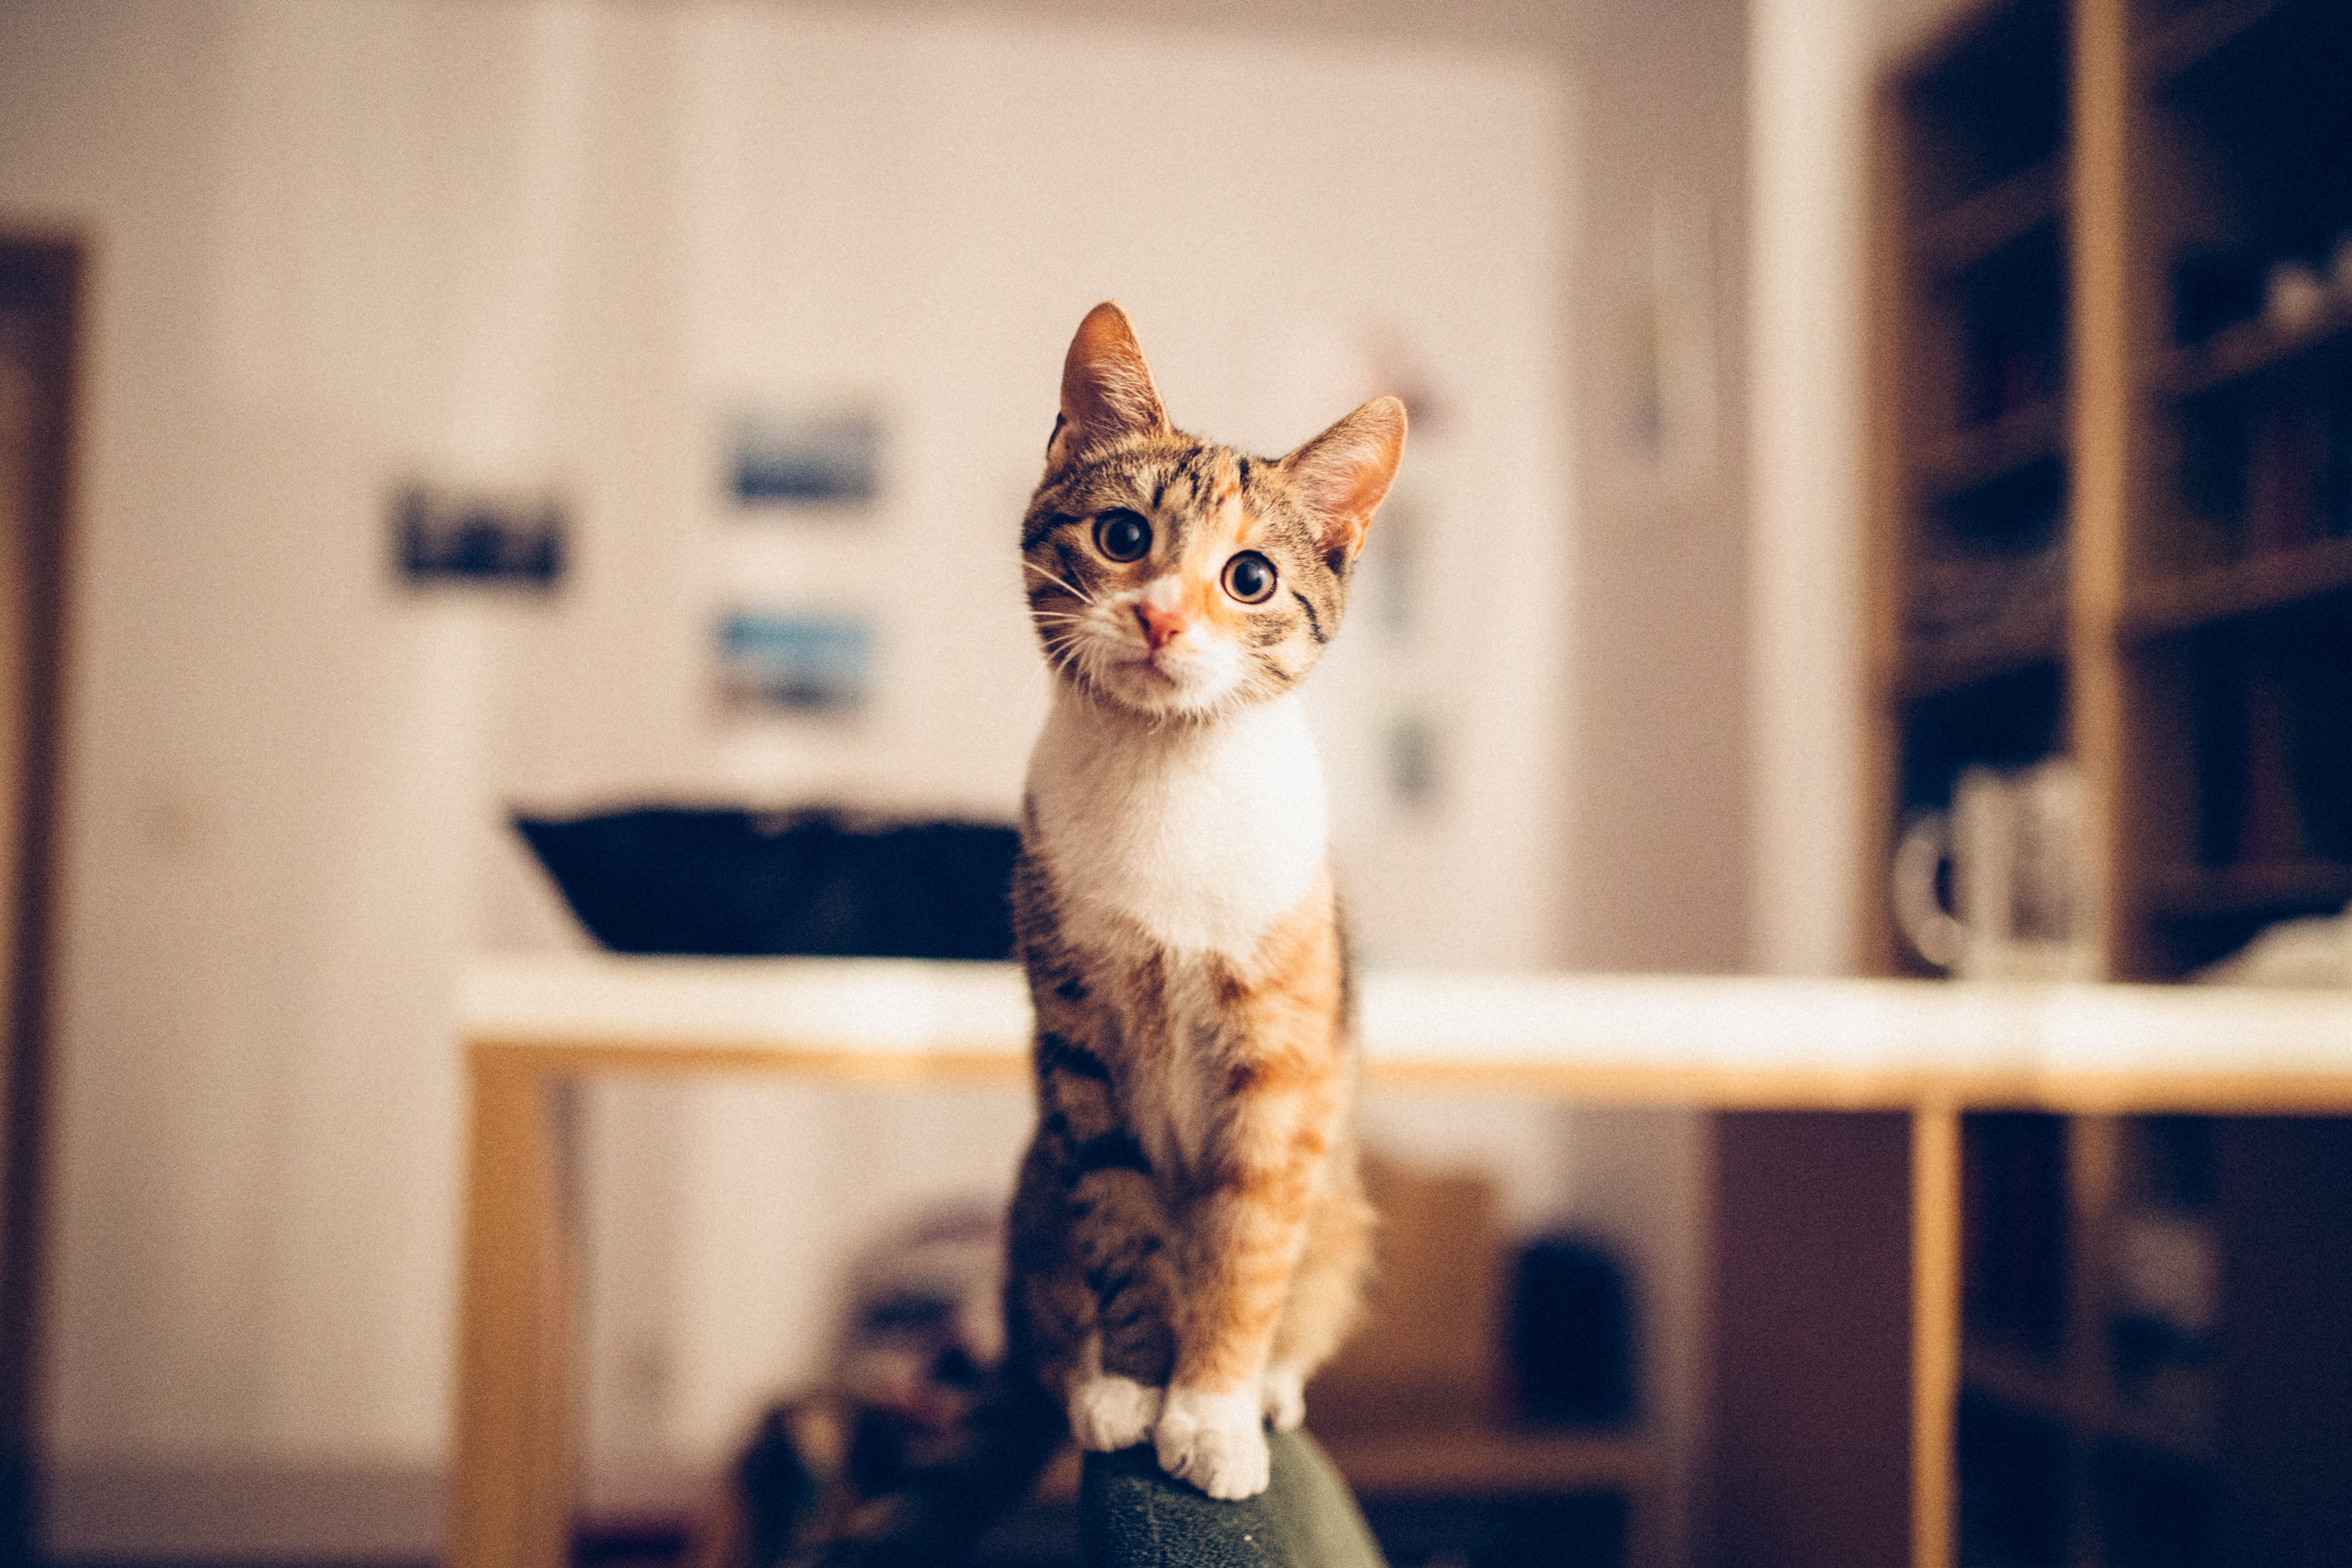
kitten, cat, mammal, blue, whiskers, skin, vertebrate, small to medium sized cats, cat like mammal